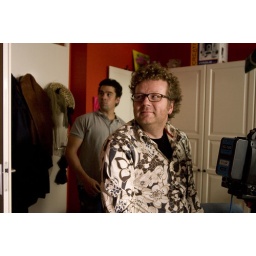
Cameraman Mick van Rossum in THAT shirt